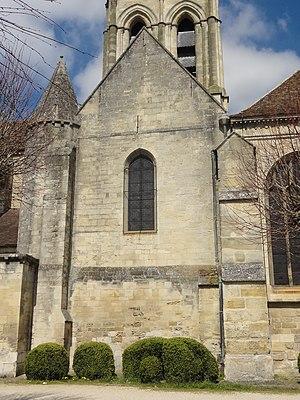
Église Notre-Dame-de-l'Assomption d'Auvers-sur-Oise - voir titre.
L'église Notre-Dame-de-l'Assomption est une église catholique paroissiale située à Auvers-sur-Oise, dans le département français du Val-d'Oise et la région Île-de-France. Elle a été fondée vers la fin du XIᵉ siècle par Philippe Iᵉʳ, puis reconstruite sous l'impulsion d'Adélaïde de Savoie qui réside souvent dans le manoir royal au nord de l'église après le décès de son époux Louis VI en 1137. Cette reconstruction commence par les parties orientales et s'achève par la nef, qui présente une élévation sur trois niveaux avec triforium. Elle se fait dans le style roman tardif encore manifeste dans les chapiteaux, basculant rapidement vers le style gothique naissant avec des fenêtres en arc brisé et des voûtes d'ogives. L'absidiole au nord est encore purement romane, mais elle n'est sans doute pas antérieure à 1137. Deux fenêtres du chevet sont remaniées au XIIIᵉ siècle dans le style gothique rayonnant, ce qui accentue l'écart stylistique de ces deux parties en réalité contemporaines. L'église Notre-Dame traverse les siècles sans subir de dommages notables lors des guerres, et la seule transformation entreprise est l'ajout de la chapelle de la Vierge peu avant le milieu du XVIᵉ siècle.